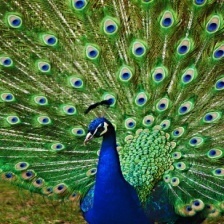
Species: PEACOCK
Scientific name: PAVO CRISTATUS